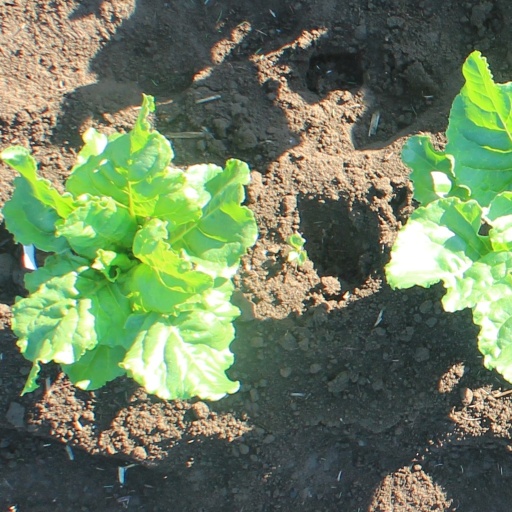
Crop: sugar beet